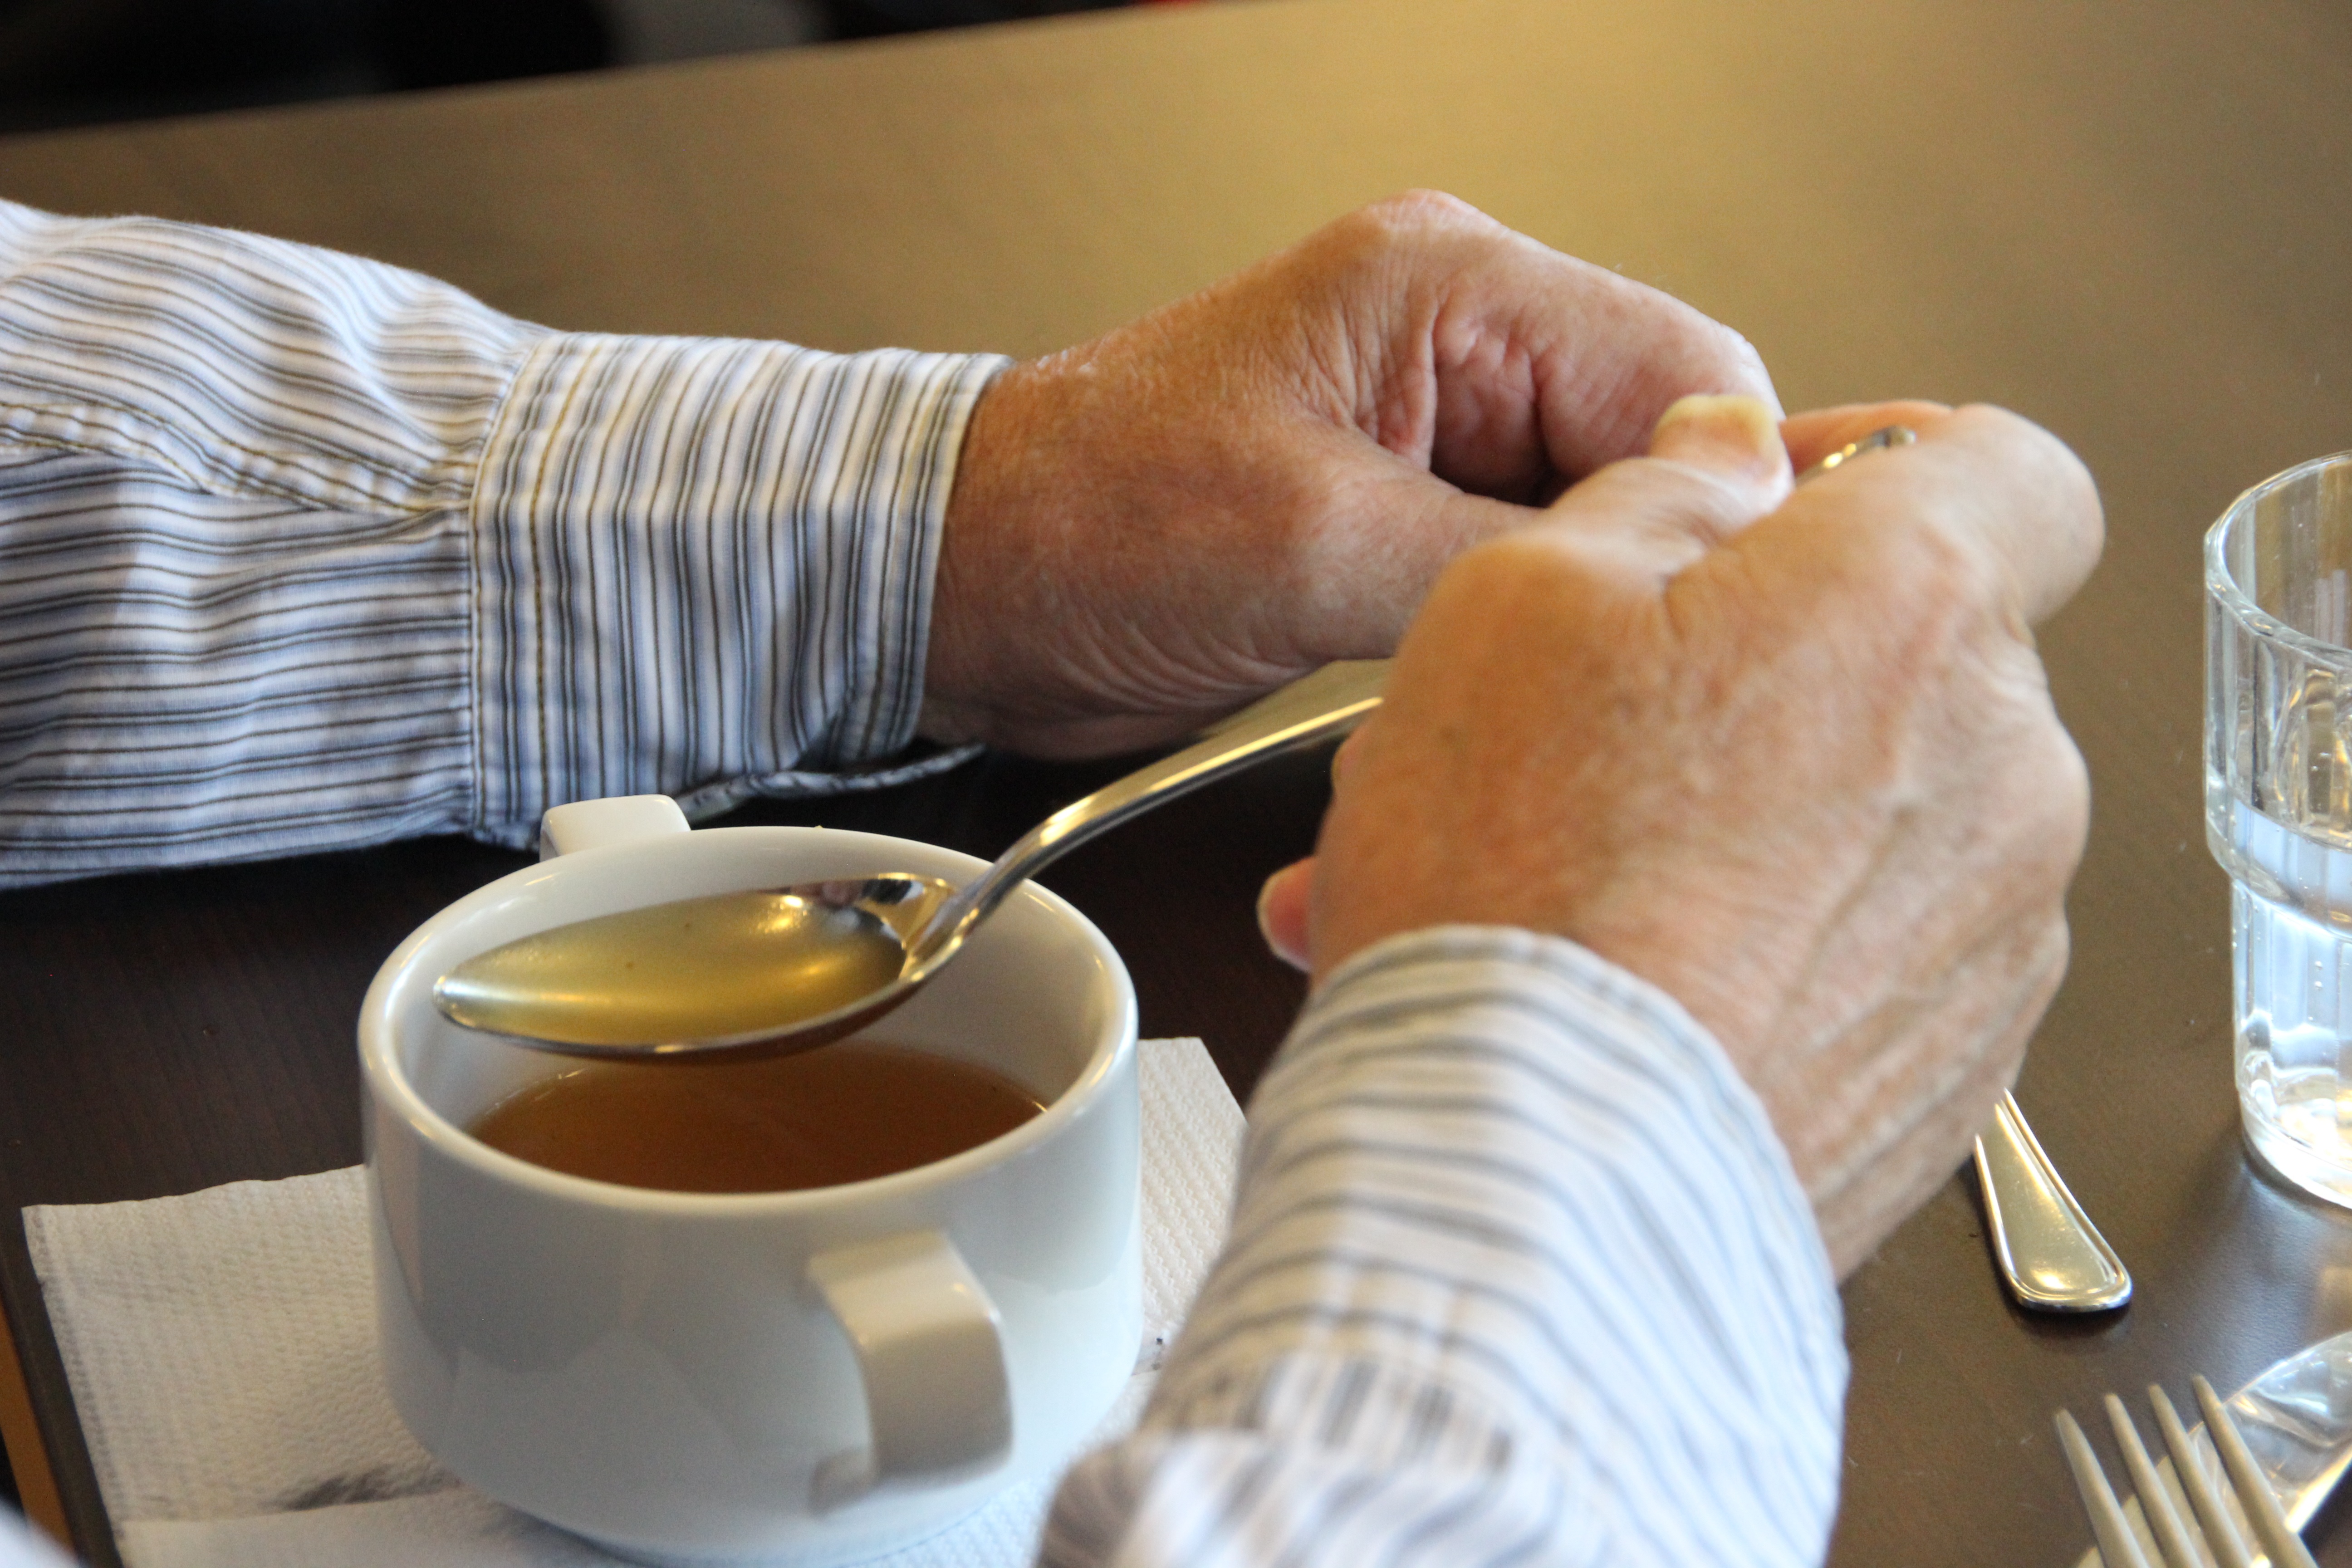
hand, meal, food, cooking, drink, breakfast, baking, eat, delicious, soup, spoon, nutrition, starter, consomm cup, wedding soup, soup pot, sense, human action